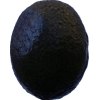
Label: black_avocado